Nightshirt

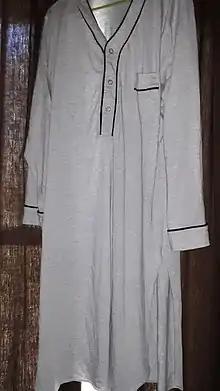
A modern men's nightshirt

A nightshirt is a garment intended for wear while sleeping, often with a nightcap. It is longer than most regular shirts, reaching down below the knees, leaving some of the legs uncovered. It is often referred to as a nightgown for men, but nowadays, nightshirts are an optional sleepwear for women too.